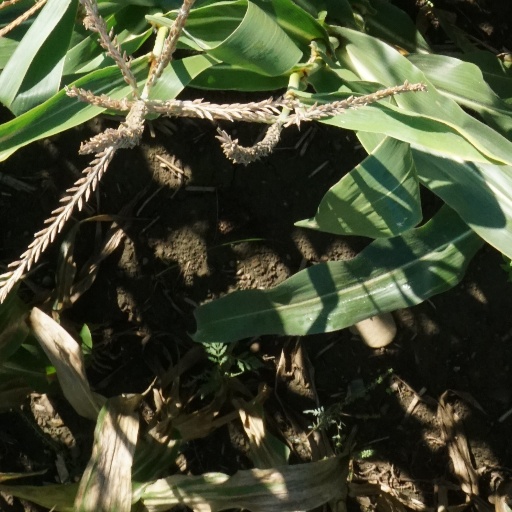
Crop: maize; corn